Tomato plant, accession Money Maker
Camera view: vertical (180 deg); turntable rotation: 330 degrees
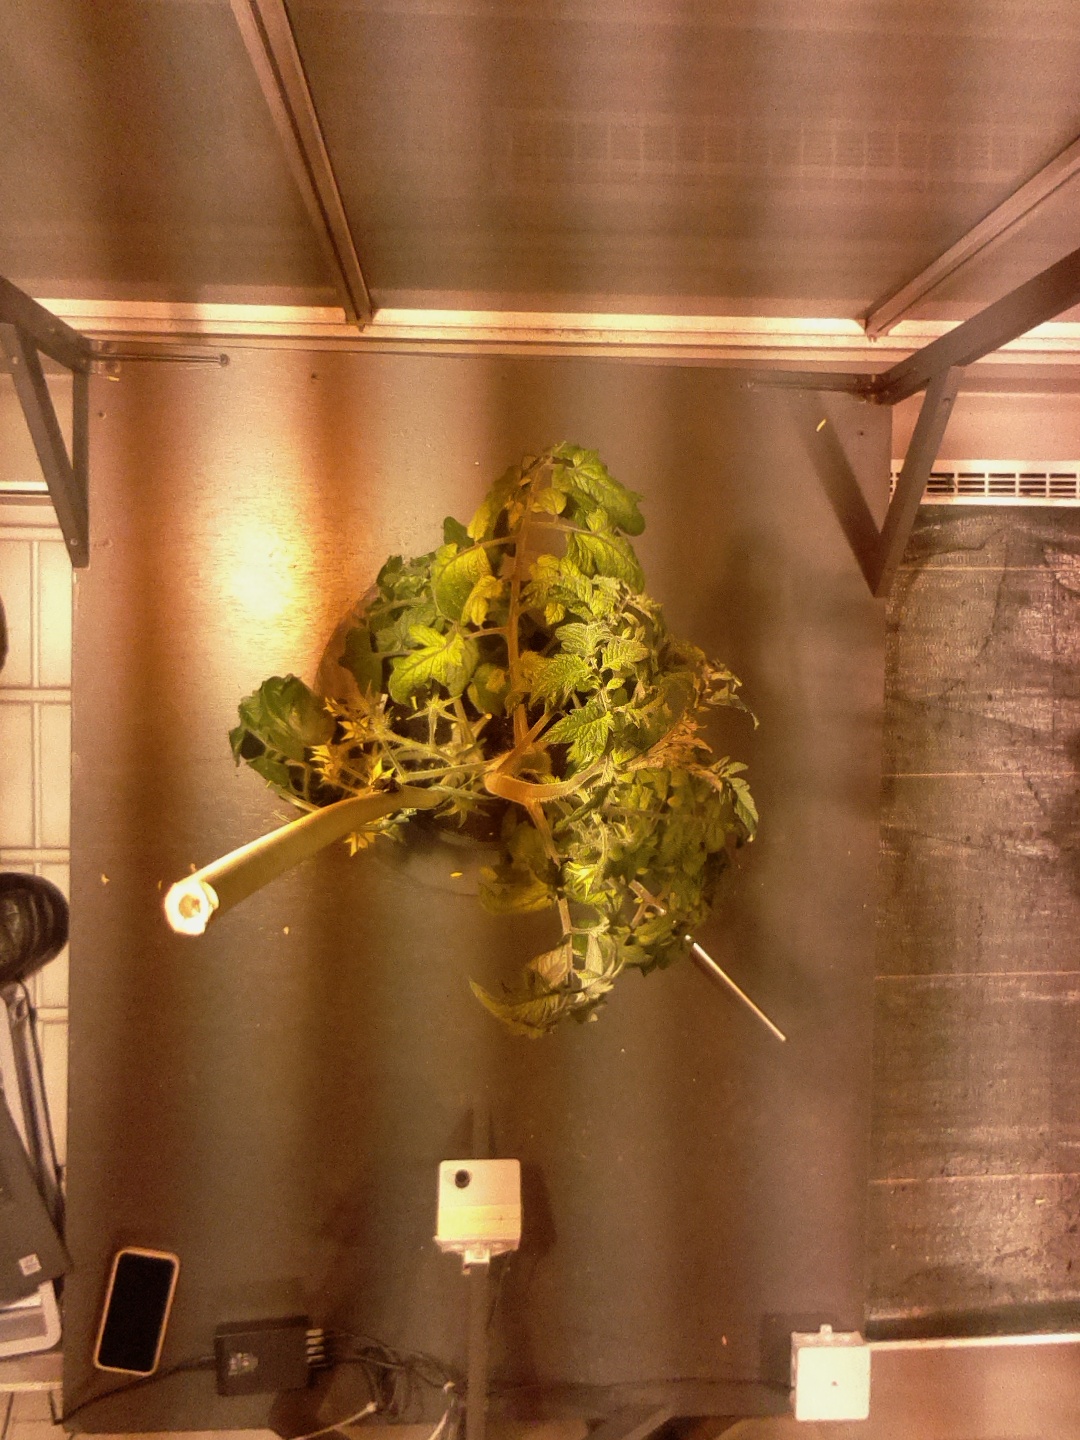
BBCH growth stage 69: End of flowering, 90%-100% of flowers open, more petals falling